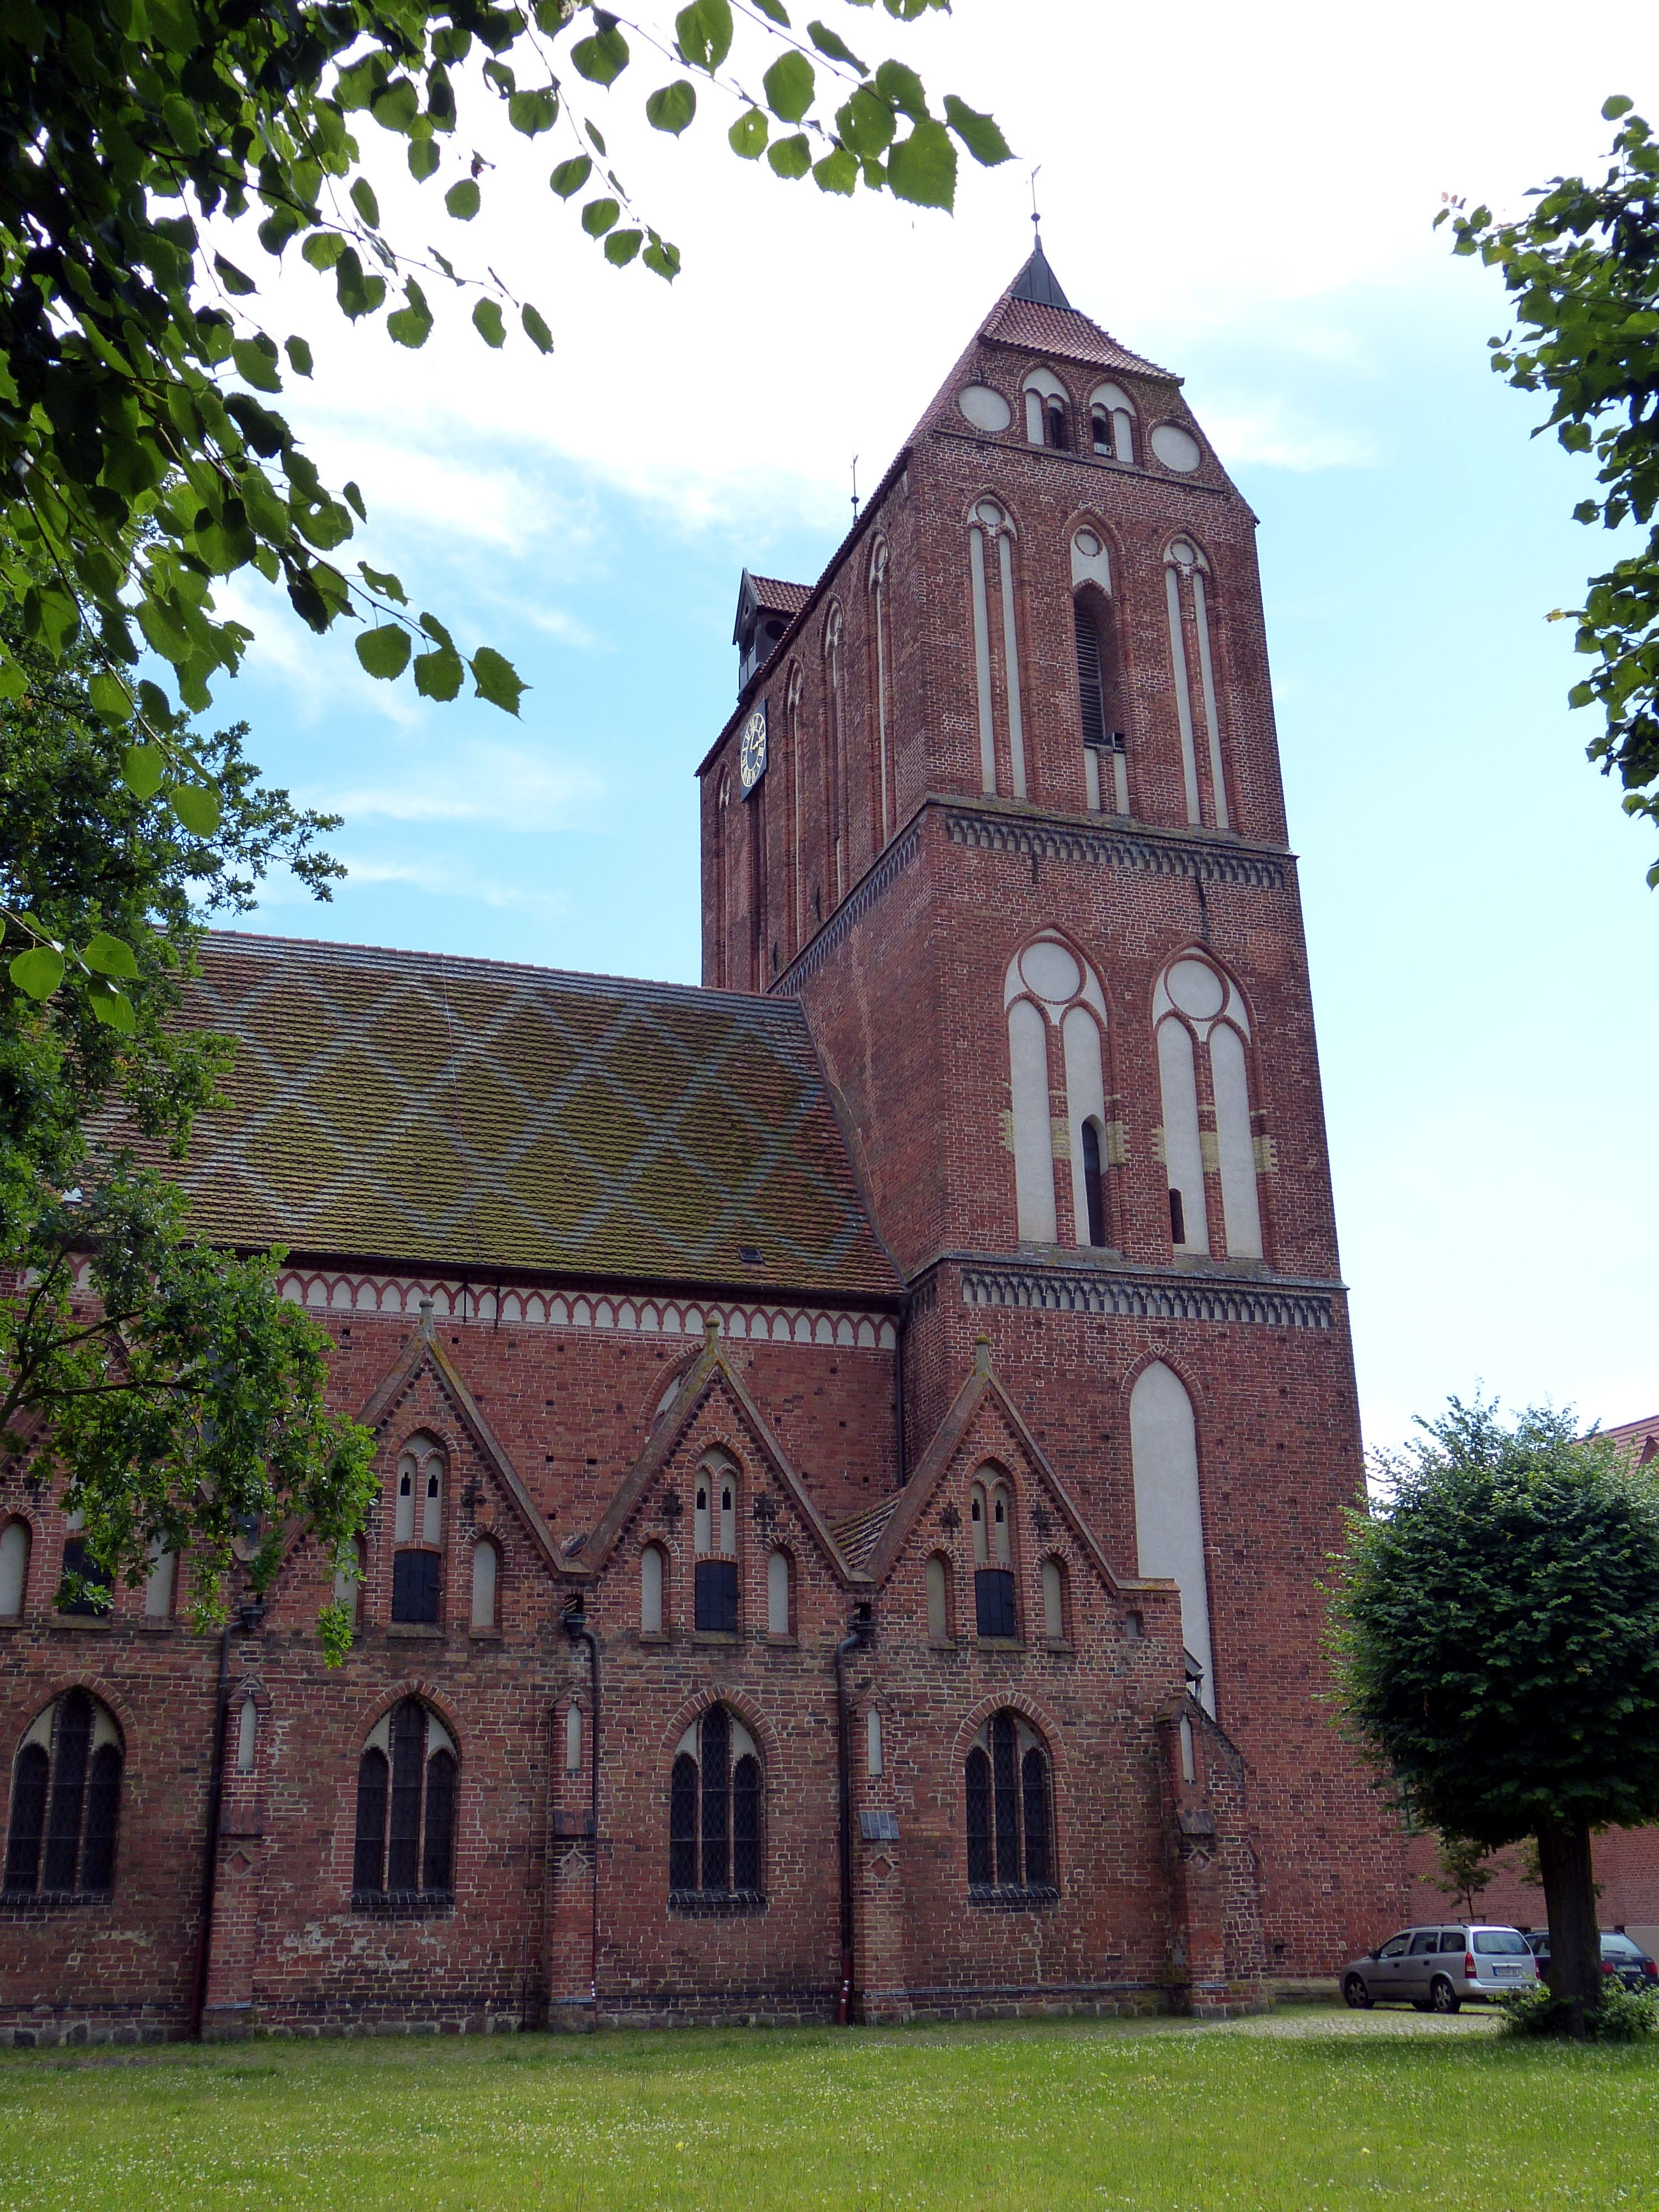
building, facade, church, cathedral, chapel, brick, gothic, place of worship, steeple, monastery, romanesque, estate, dom, historically, mecklenburg, g strow, rhaeto romanic, mecklenburg western pomerania, stately home, brick gothic, almshouse, spanish missions in california